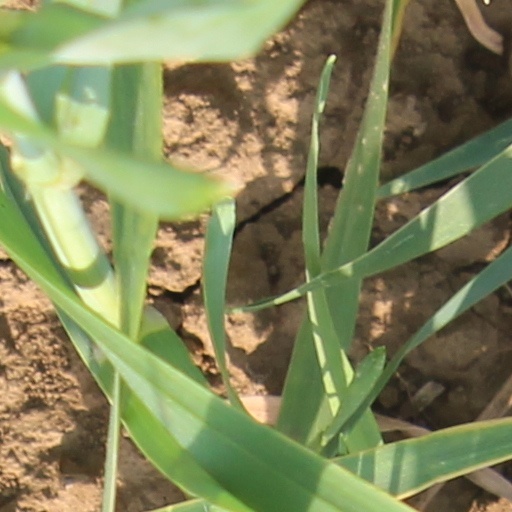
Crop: wheat